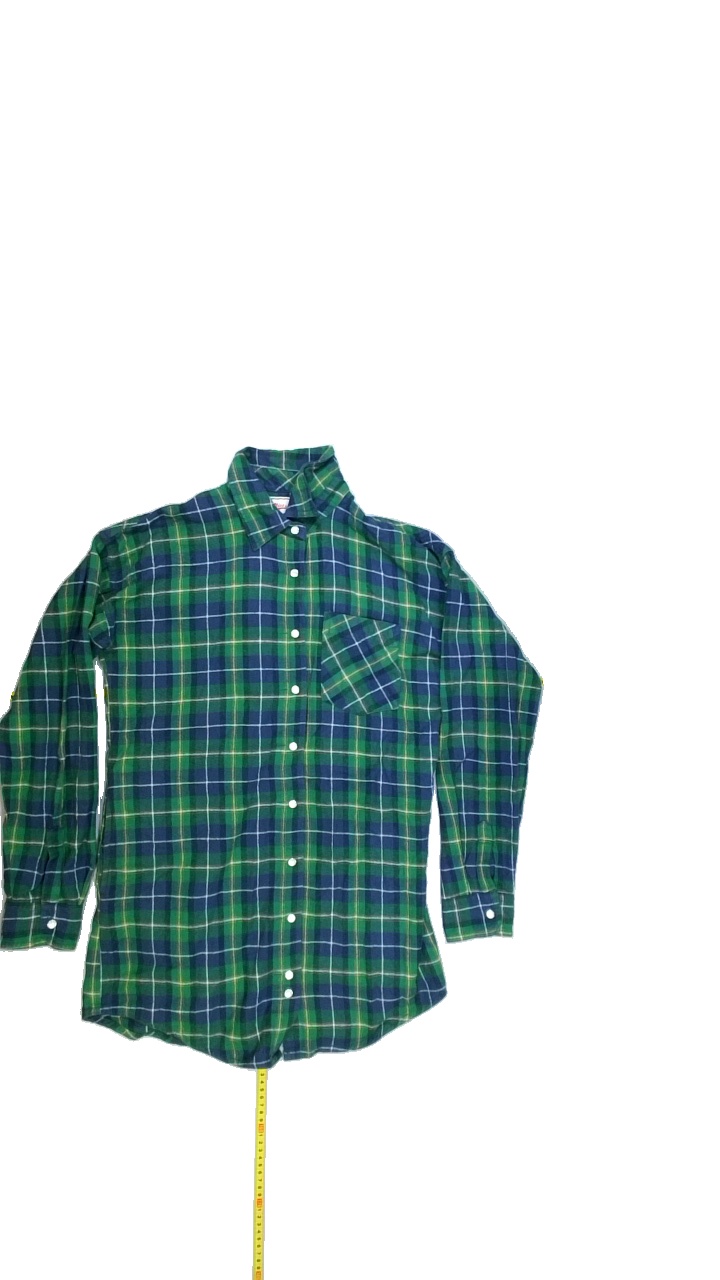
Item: Shirt (Men)
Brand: Miss Milla
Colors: Multicolor, Blue, Green, White, Yellow, Orange
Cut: Regular
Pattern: Checkered print
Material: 100%cotton
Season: Autumn
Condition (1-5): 3
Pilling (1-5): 3
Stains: Minor
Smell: Minor
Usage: Export
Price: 50-100